Losang Thonden

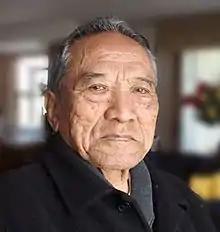

Losang Thonden (23 May 1942 – 21 November 2018) was a Tibetan government official, scholar, calligrapher, and author.